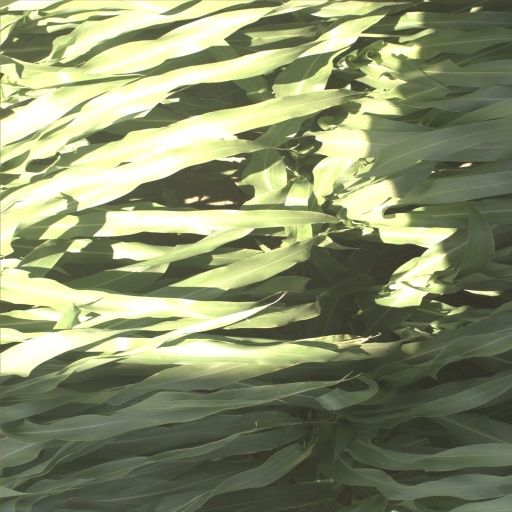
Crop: sorghum